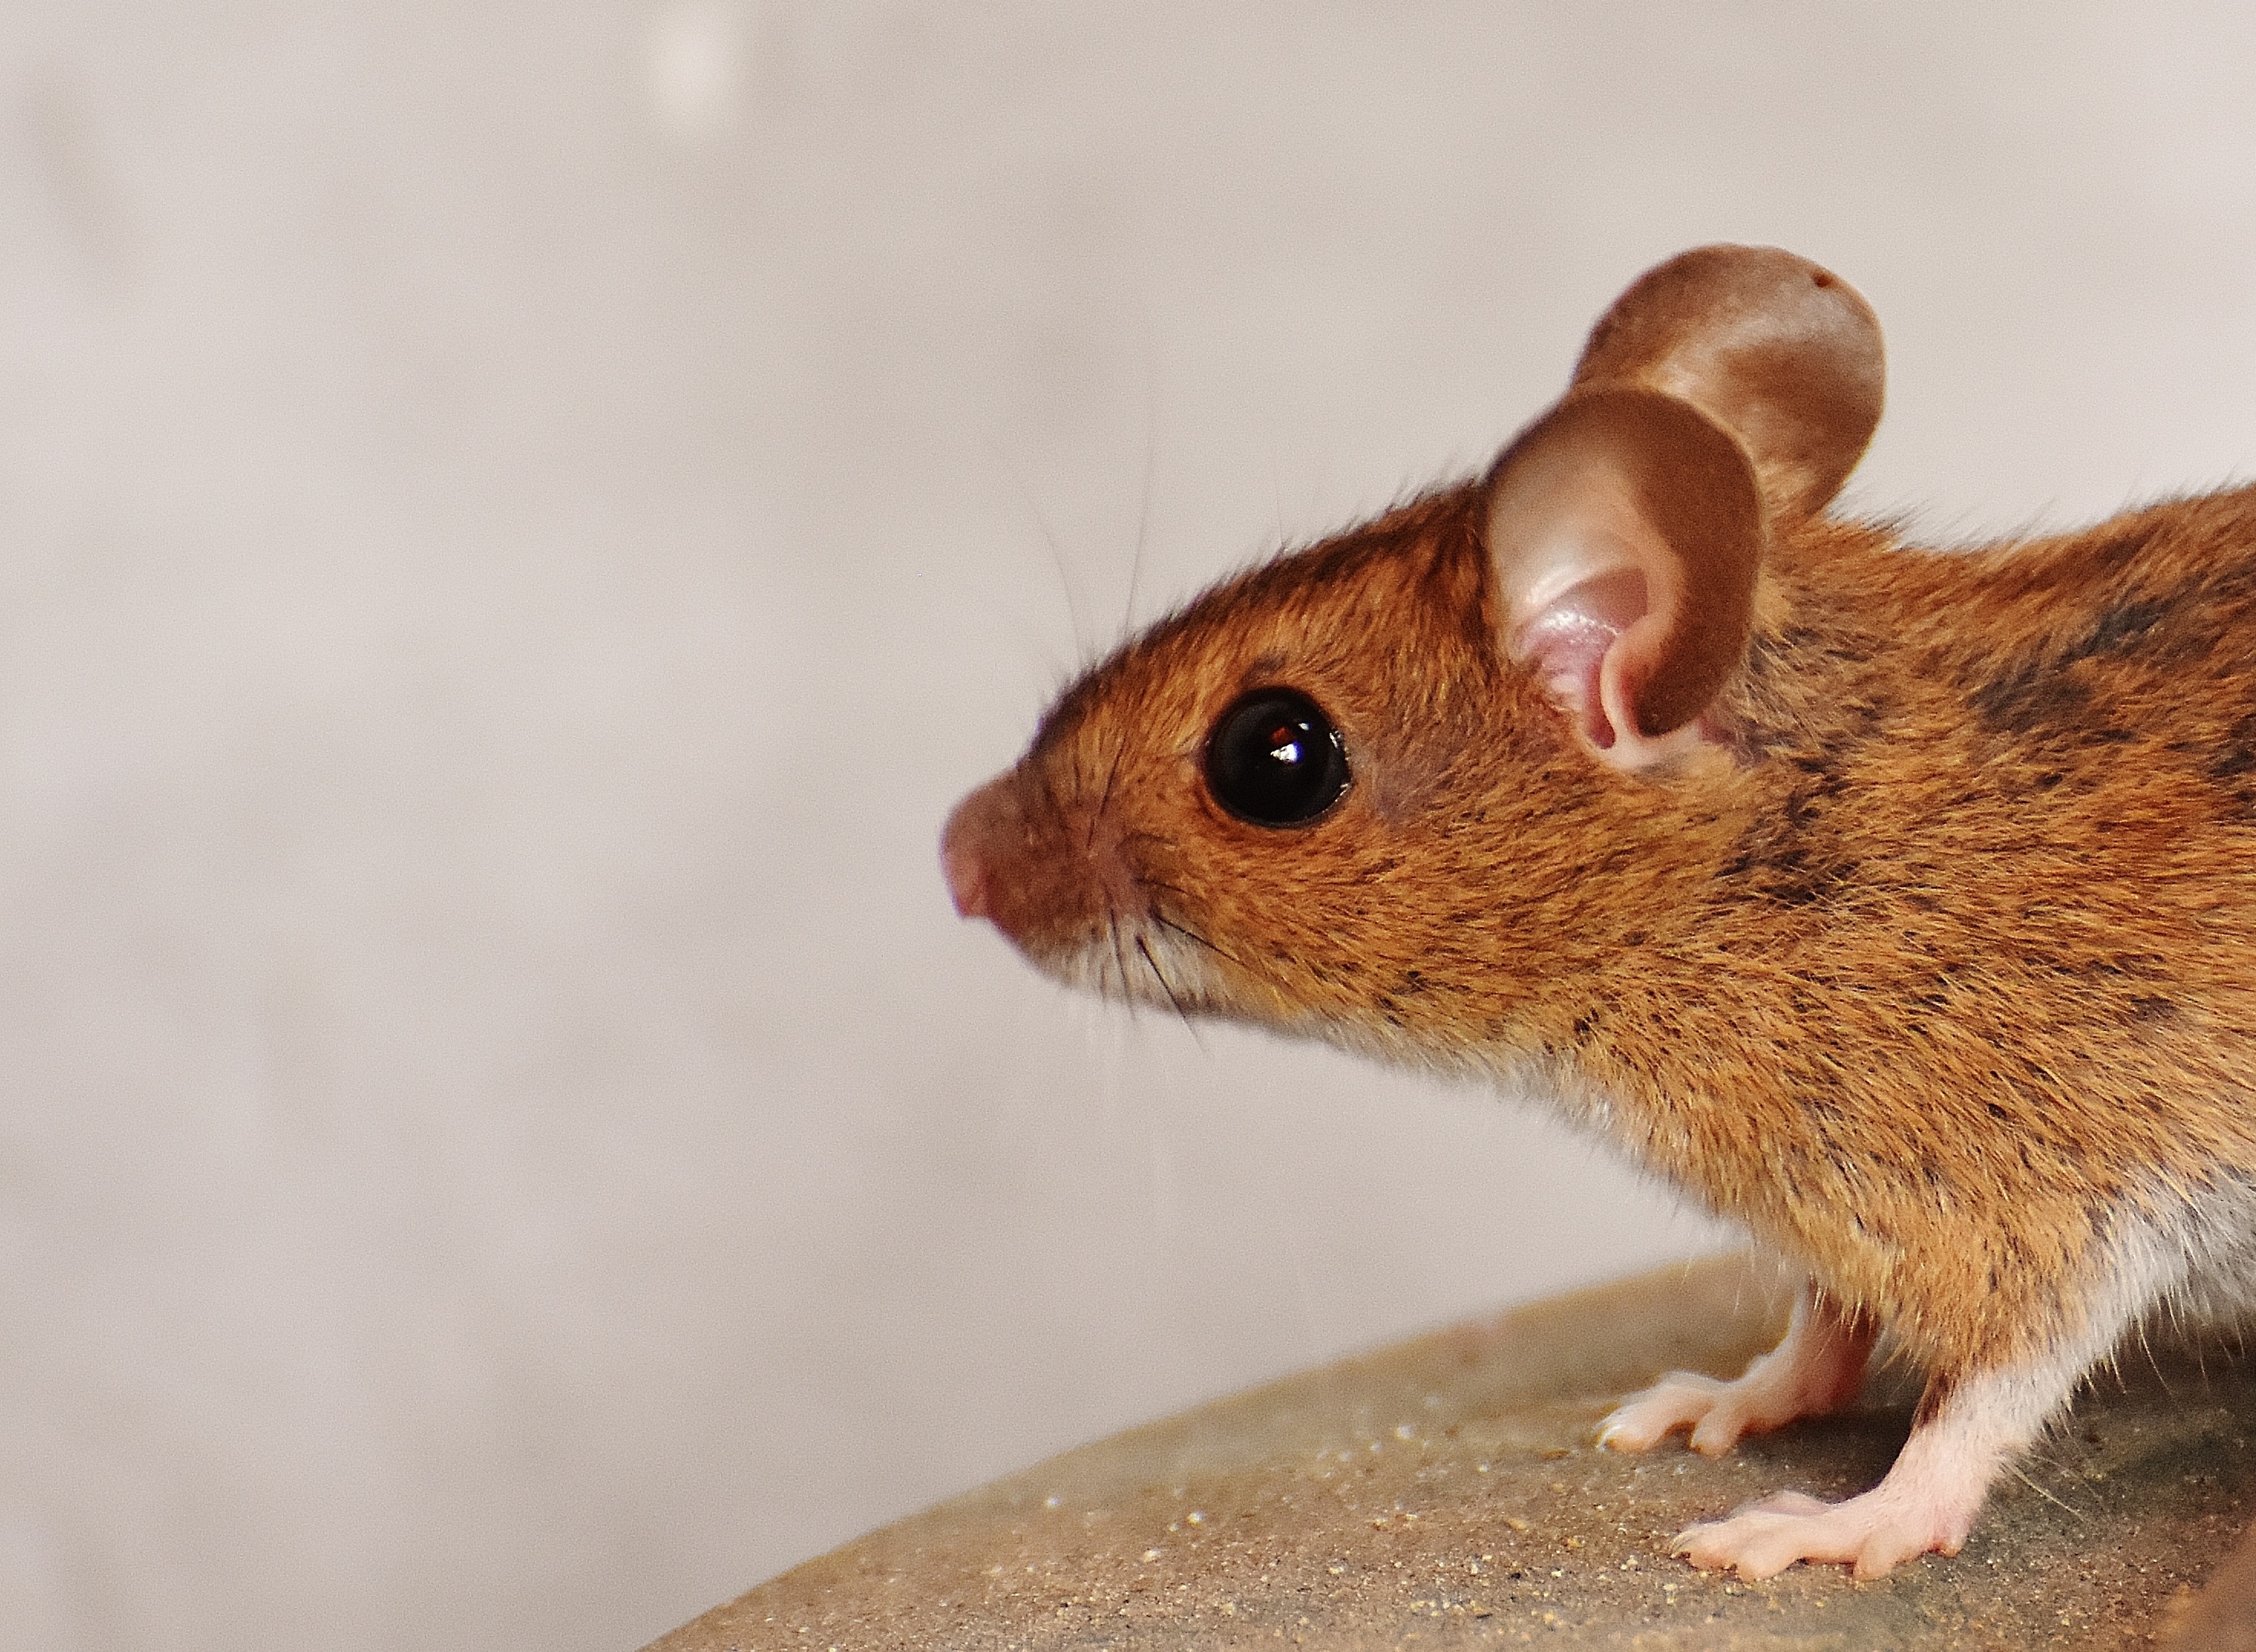
nature, sweet, mouse, animal, cute, fur, small, brown, mammal, rodent, fauna, rat, whiskers, vertebrate, funny, nager, pest, mice, button eyes, wood mouse, apodemus sylvaticus, gerbil, muroidea, muridae